Roman Catholic Archdiocese of Puerto Montt

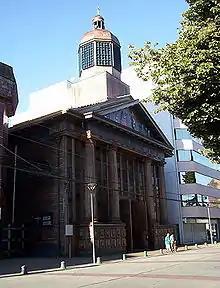
Cathedral of Our Lady of Mount Carmel

The Archdiocese of Puerto Montt (in Latin: "Archidioecesis Portus Montt") is a Metropolitan See of the Roman Catholic church, in Chile. Its suffragan dioceses are: Osorno, San Carlos de Ancud and Punta Arenas.